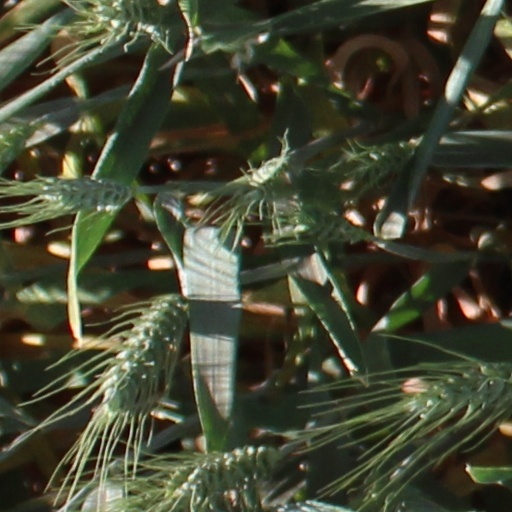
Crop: wheat